Damp proofing

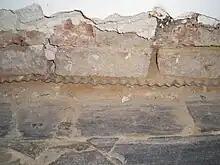
A metal "damp proof course" (DPC) between the stone foundation and brick wall

Damp proofing in construction is a type of moisture control applied to building walls and floors to prevent moisture from passing into the interior spaces. Dampness problems are among the most frequent problems encountered in residences.